Circularly disposed antenna array

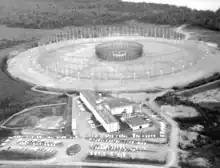
FLR-9 circularly disposed antenna array at Elmendorf Air Force Base, Alaska, USA, completed in 1966.

A second contract was awarded to Sylvania to install AN/FLR-9 systems at Misawa AB, Japan; Clark AB, Philippine Islands; Pakistan (never built); Elmendorf AFB, Alaska; and Karamürsel AS, Turkey. The last two were completed in 1966. The Karamürsel AS was closed and array was dismantled in 1977 in retribution for the suspension of U.S. military aid to Turkey. The Clark AB array was decommissioned after the Mt. Pinatubo volcano eruption in 1991. It was later converted into an outdoor amphitheater which is part of the Nayong Pilipino Clark theme park. Demolition of the Misawa FLR-9 began in October 2014.